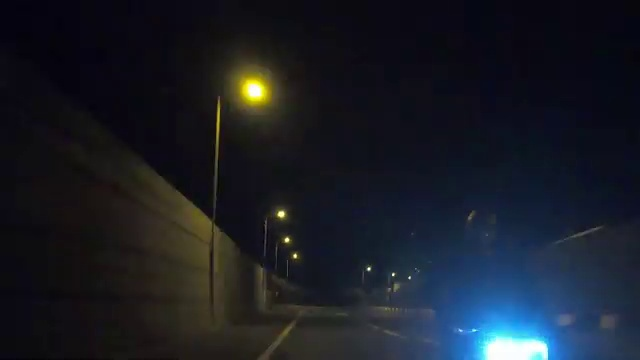
Fire: no
Smoke: no